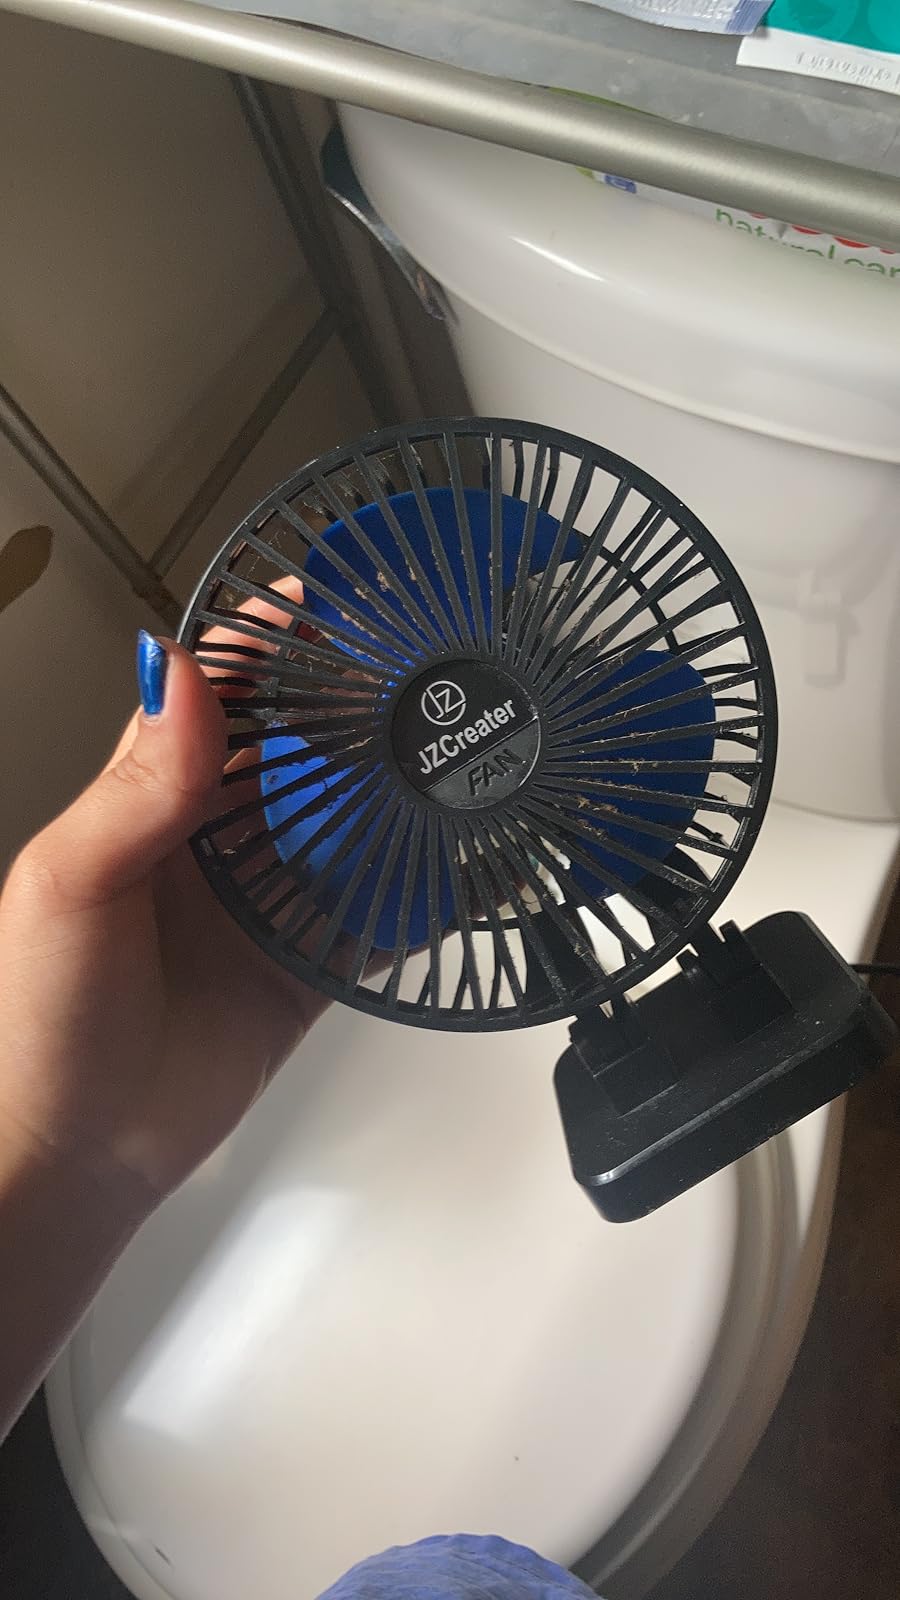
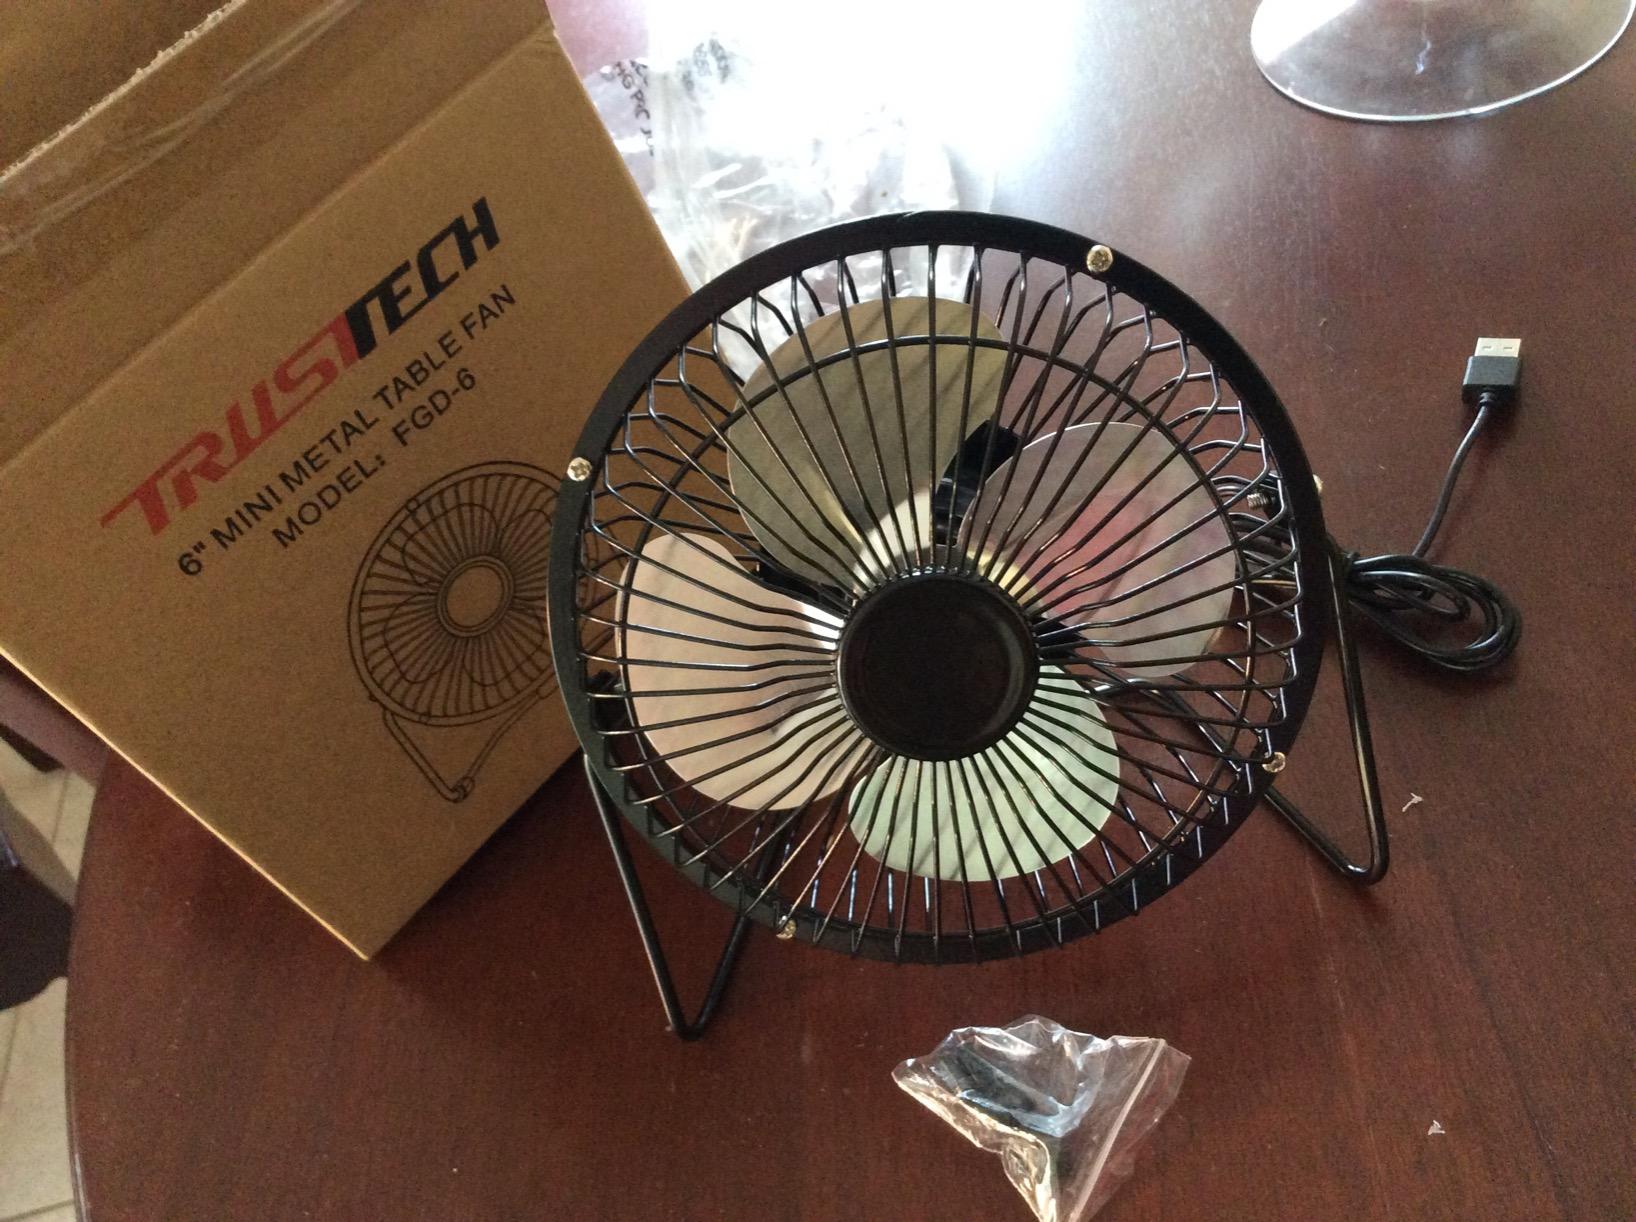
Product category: fan
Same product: no